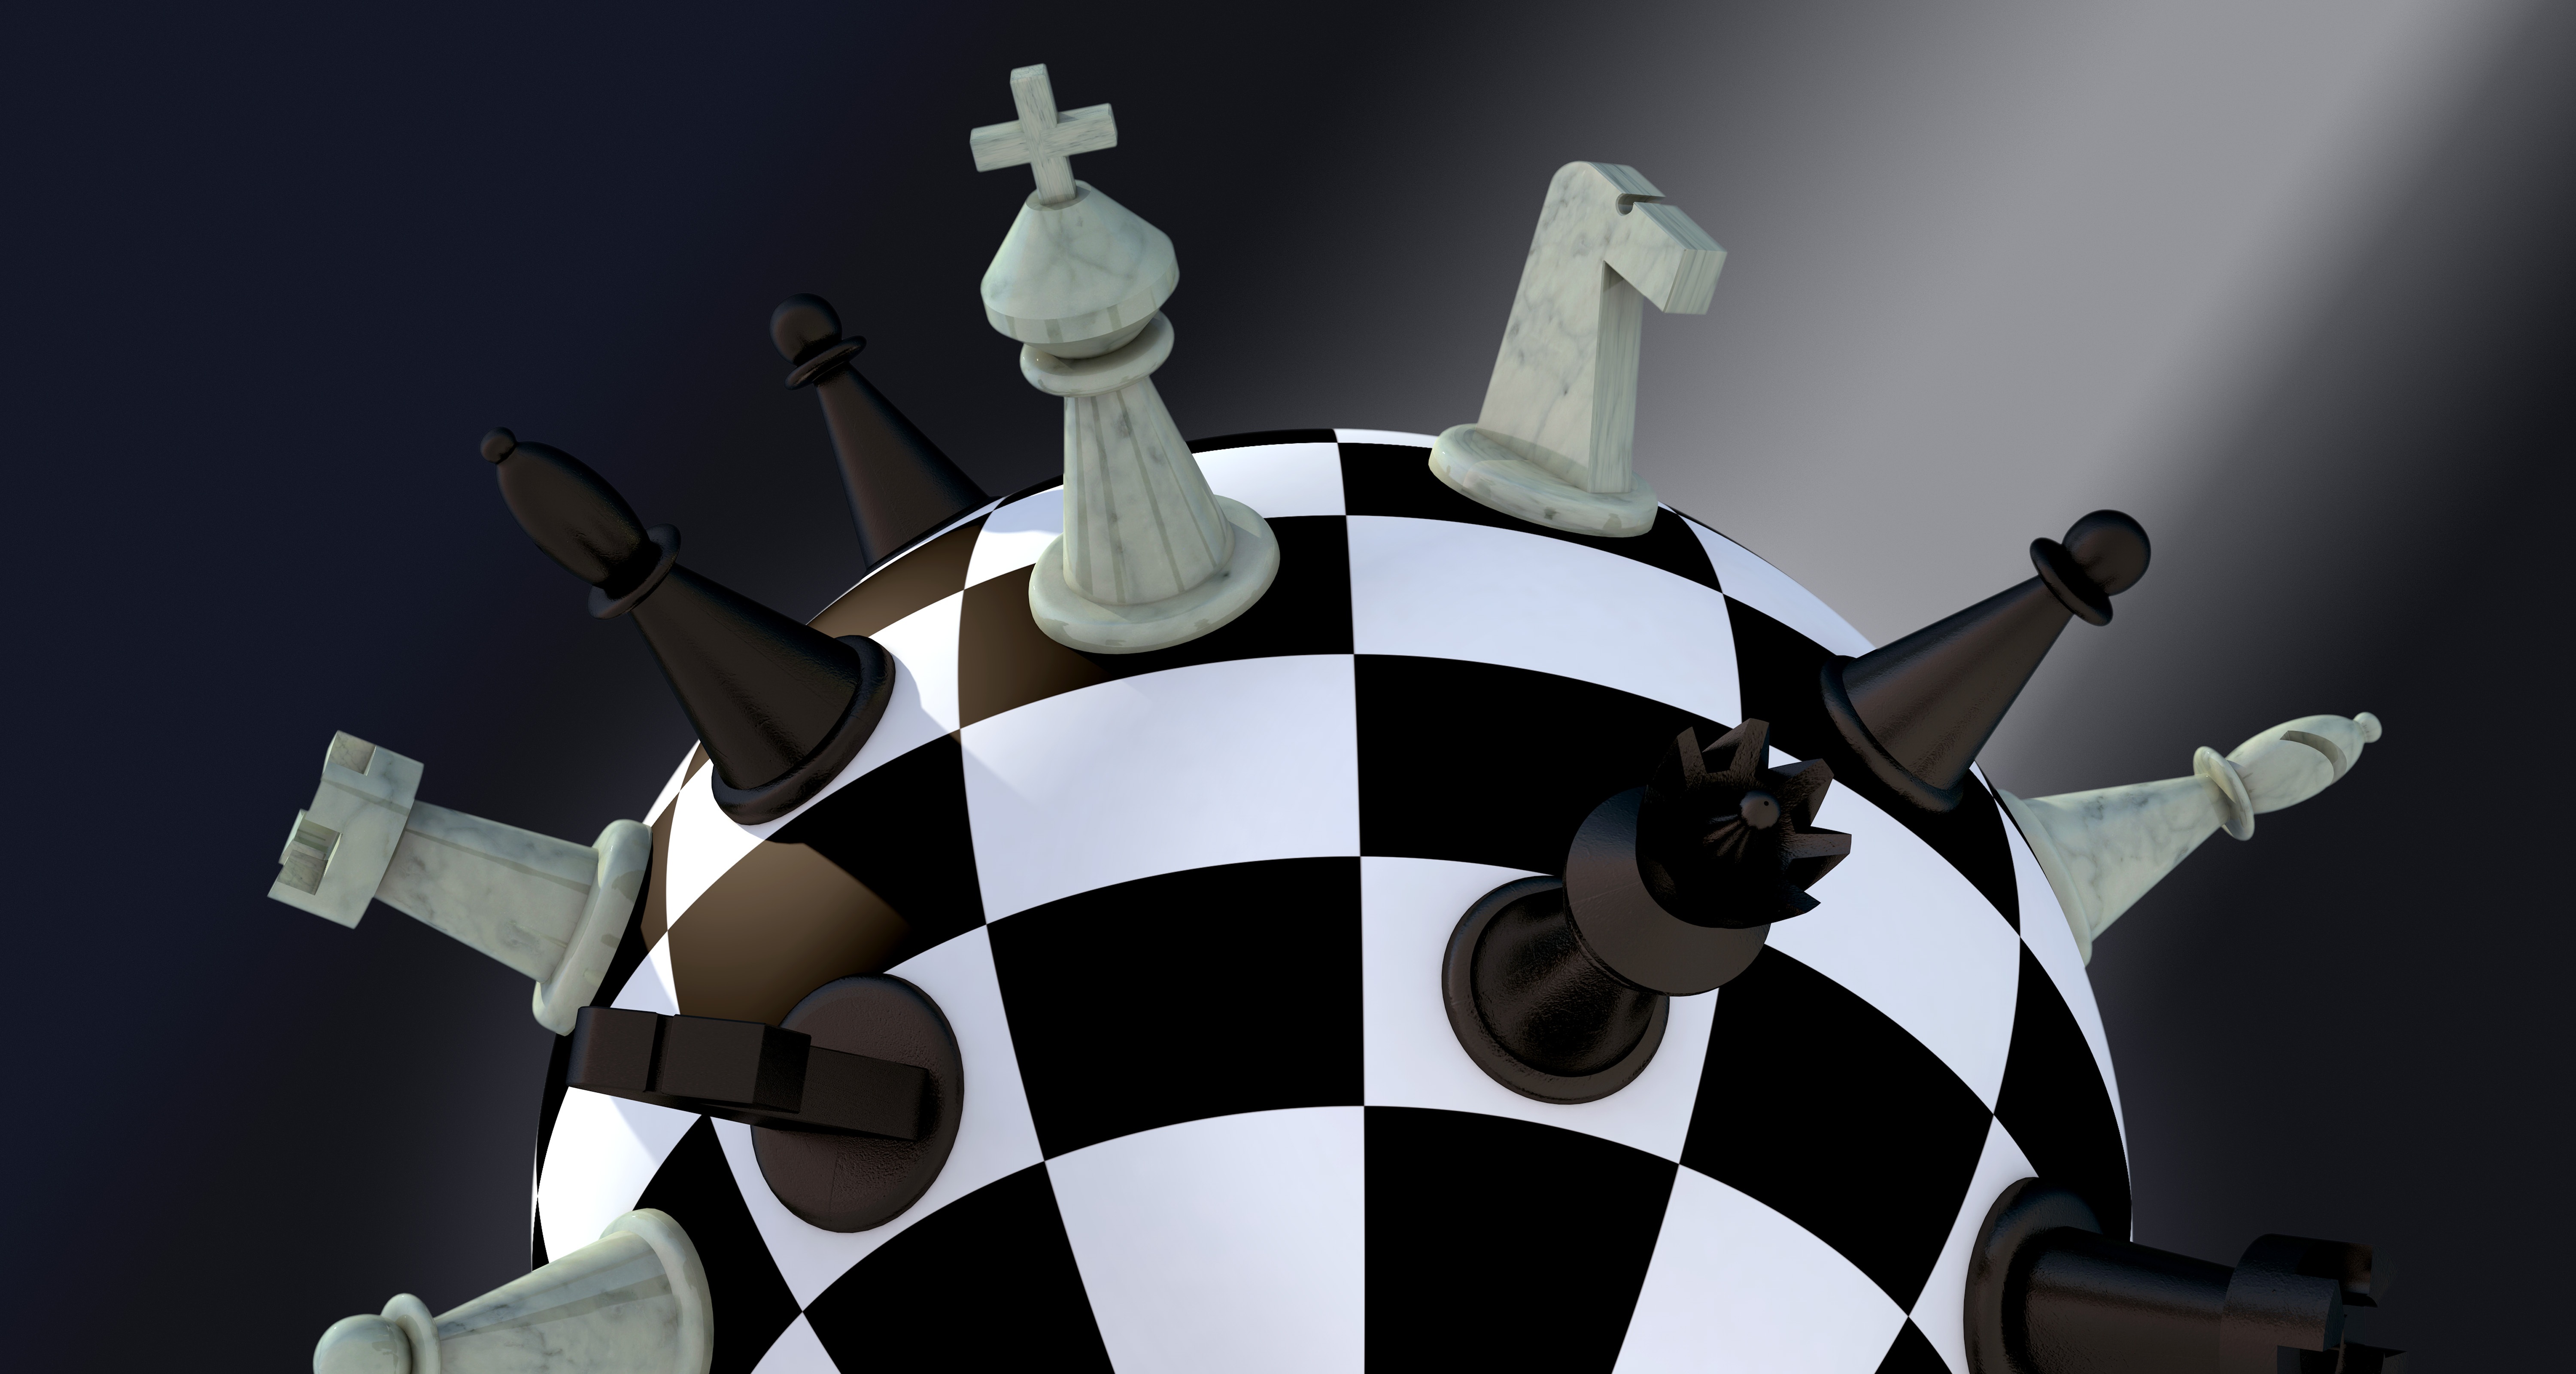
white, tower, horse, space, machine, lady, toy, board game, king, illustration, design, chess, strategy, ball, figures, anime, screenshot, visualization, chess board, chess pieces, 3d model, springer, game board, mecha